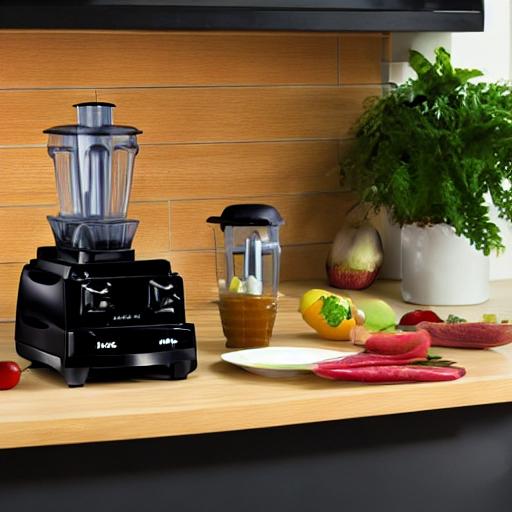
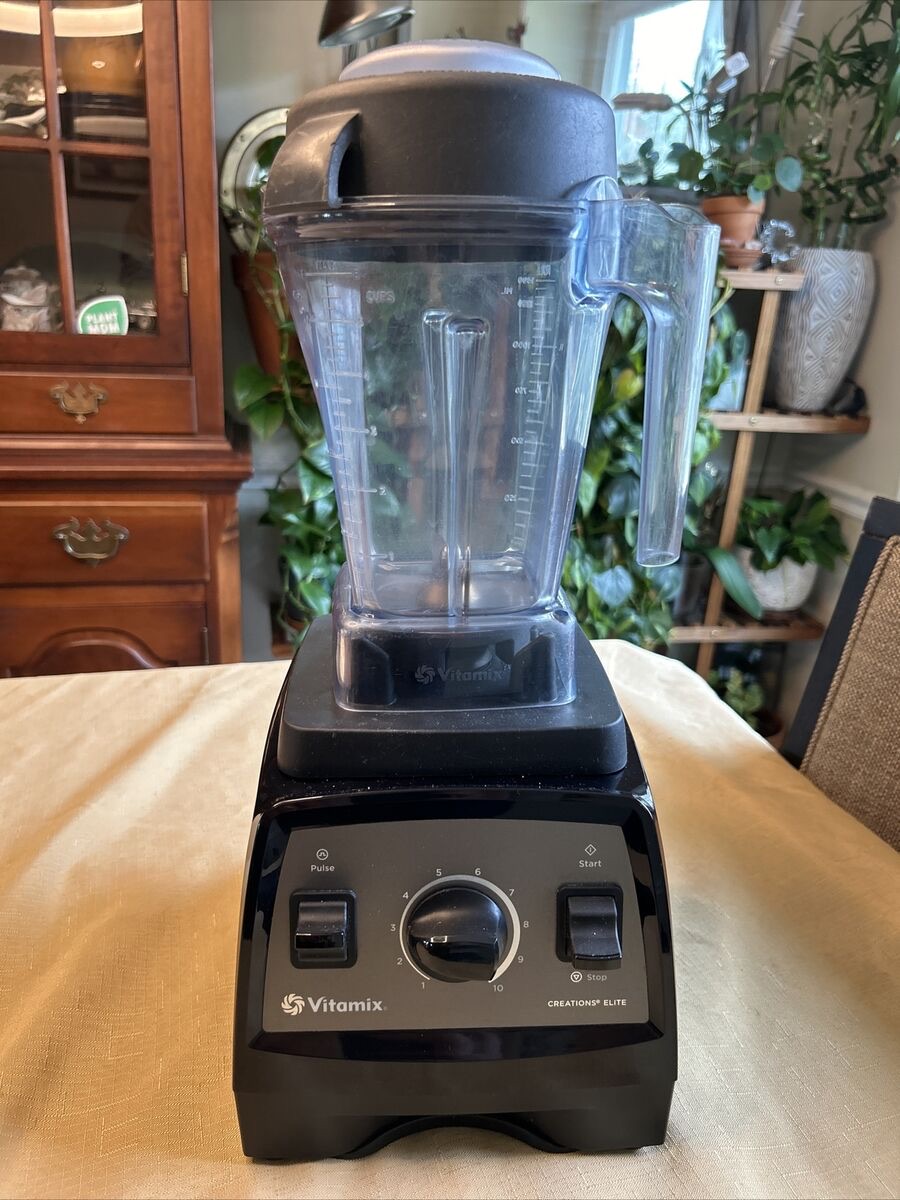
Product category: items_blender
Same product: no